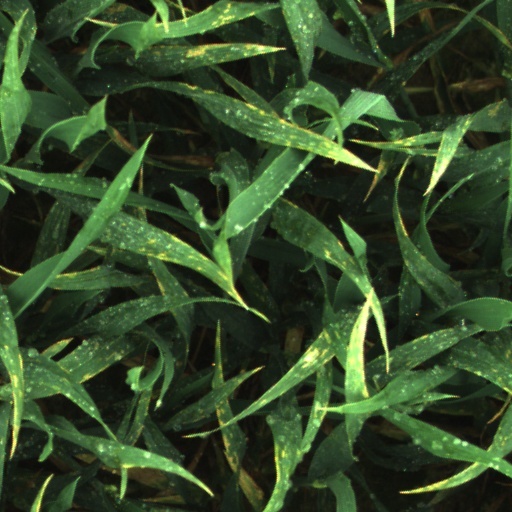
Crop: wheat